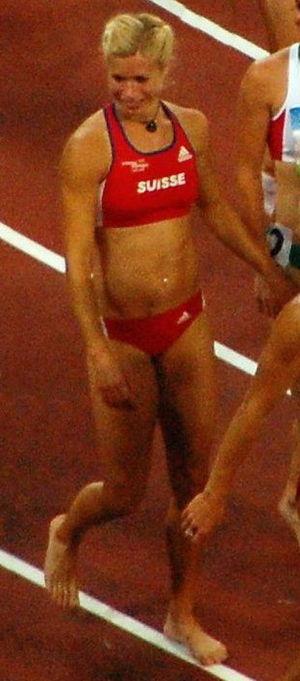
Linda Züblin est une athlète suisse, spécialiste des épreuves combinées.